Ruby Lynn Reyner

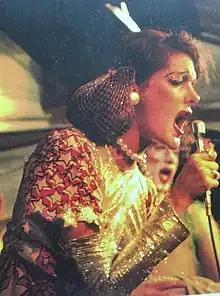
Ruby Lynn Reyner lead actress at Playhouse of the Ridiculous

Ruby Lynn Reyner performed with Playhouse of the Ridiculous and was added to the cast of Drag Queens and Warhol superstars. She appeared in 40 Vacarro productions such as "Conquest of the Universe", "Lady Godiva", "Heaven Grand in Amber Orbit", "Cock Strong", "Son of Cock Strong", and "Pineapple Face".